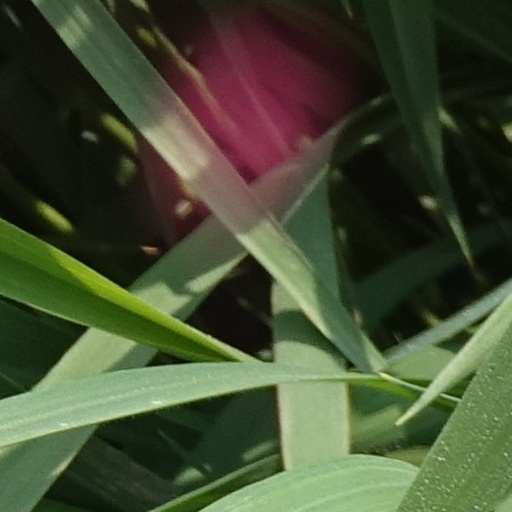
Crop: wheat